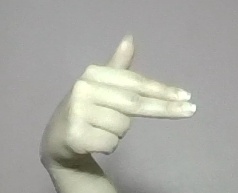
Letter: ghain